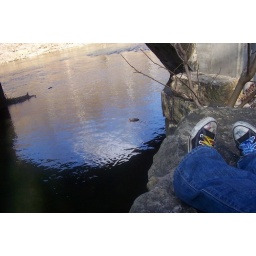
my shoes... and the water under the bridge